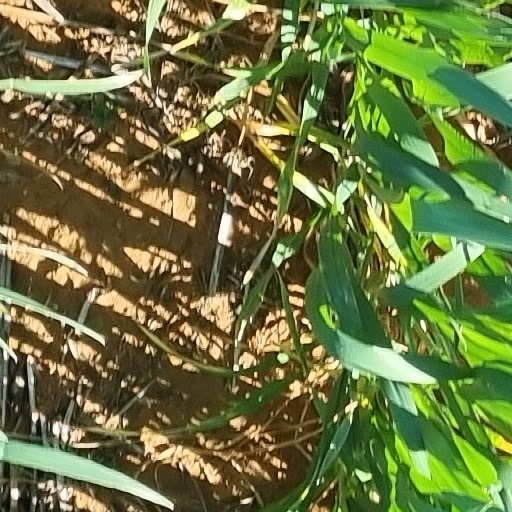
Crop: wheat